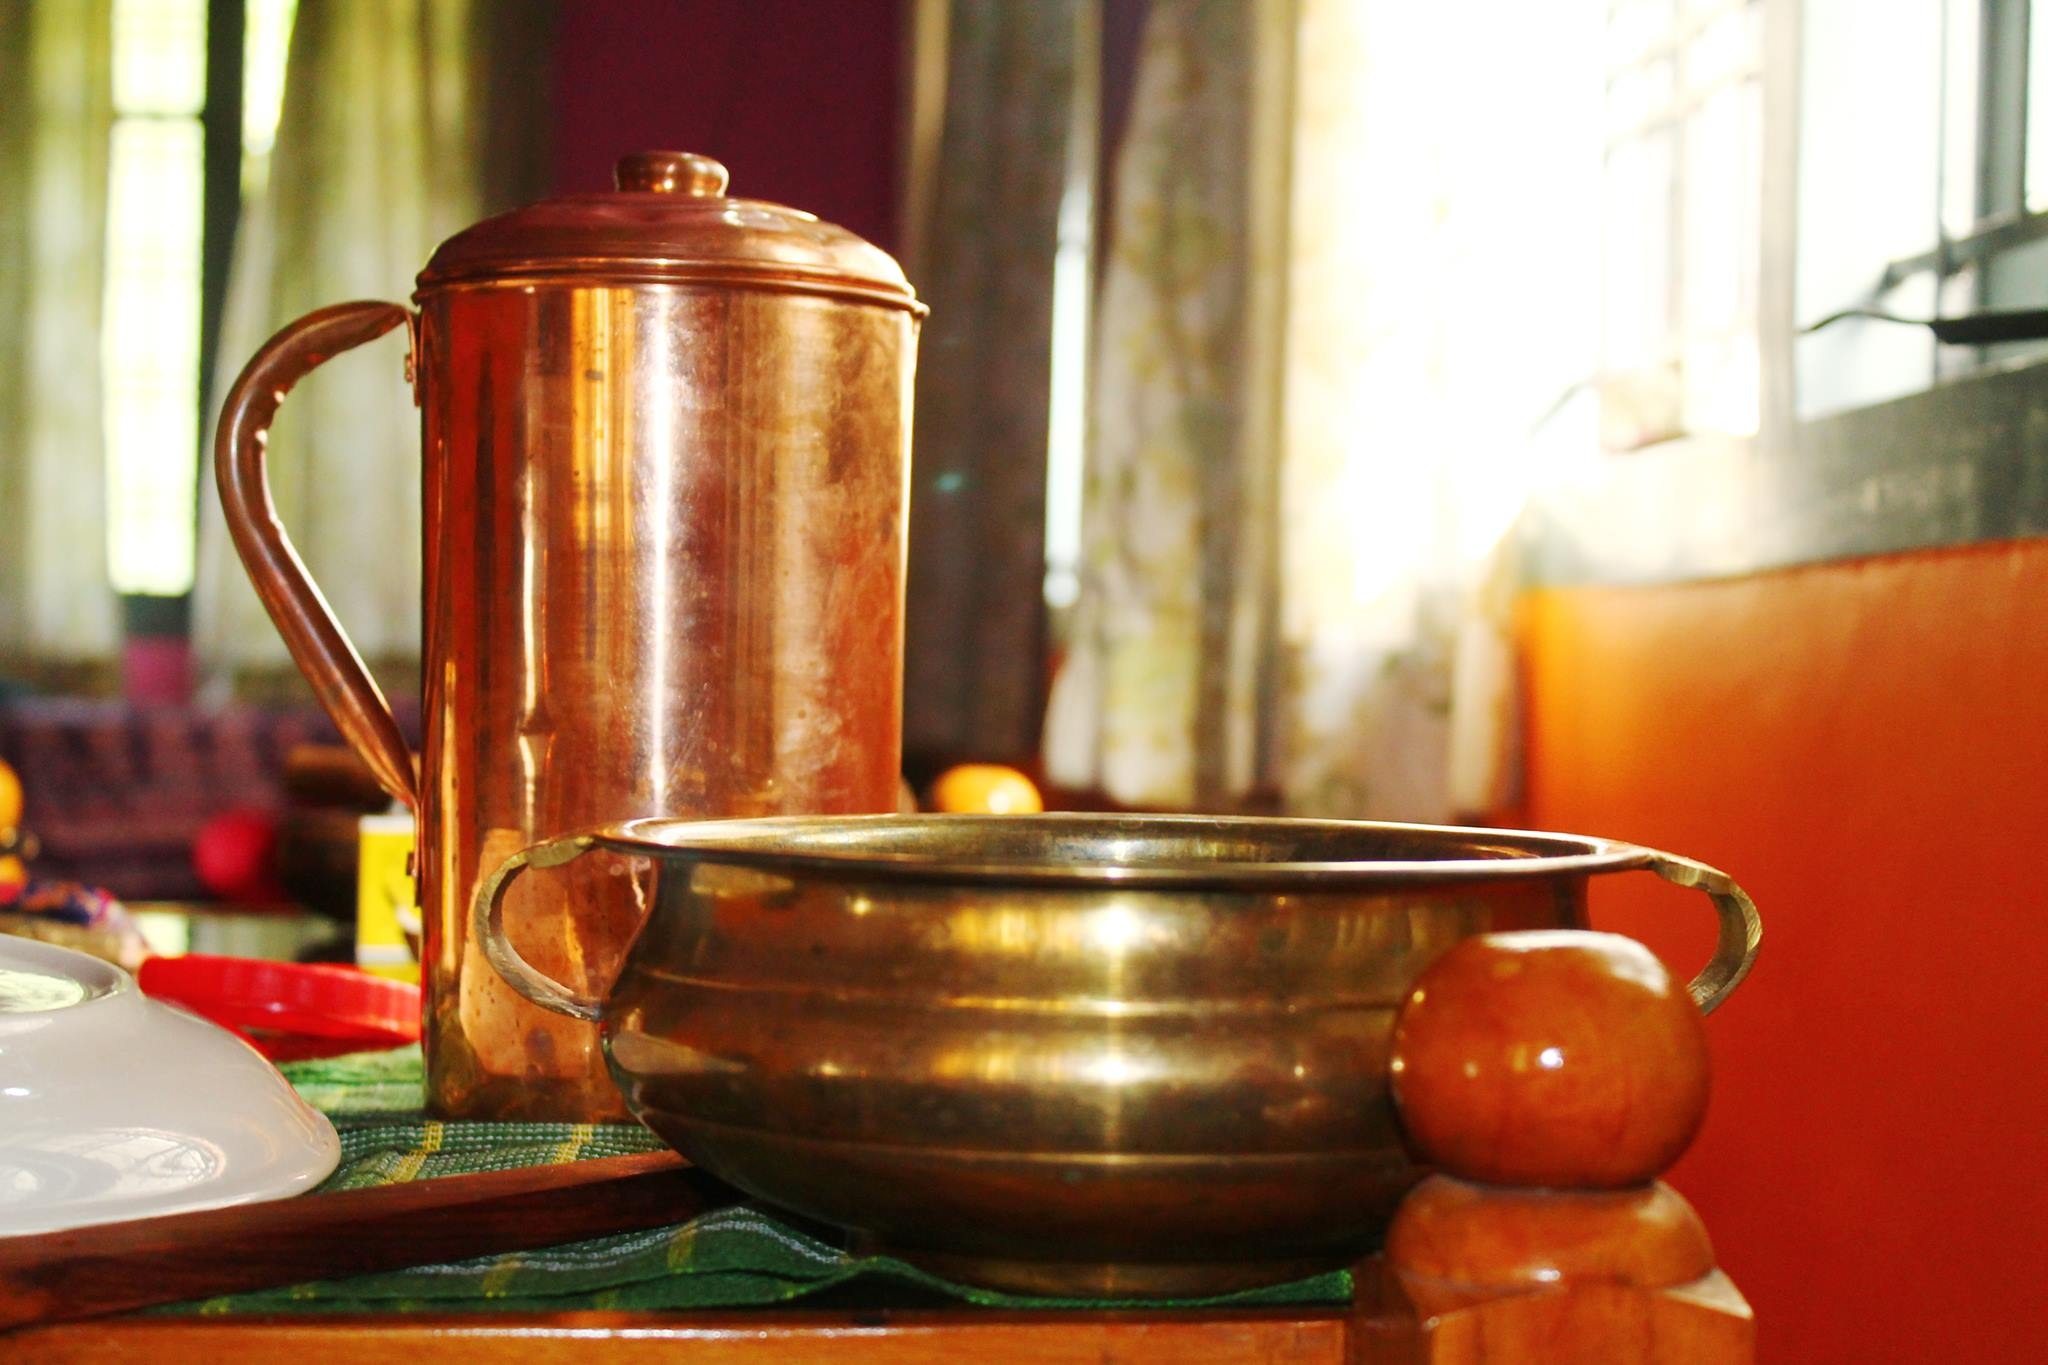
dish, meal, food, vessel, produce, metal, drink, brass, copper, water jug, copper vessel, copper jug, brass pot, brass cooking pot, cooking pot, indian cooking, cooking vessels, traditional vessels, cookware, indian cookware, still life photography, man made object